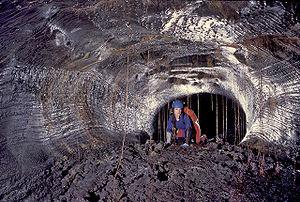
Le pseudokarst est une forme de karstification dans des roches non carbonatées qui résulte de processus et phénomènes similaires à ceux du karst affectant les calcaires.